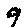
Label: 9